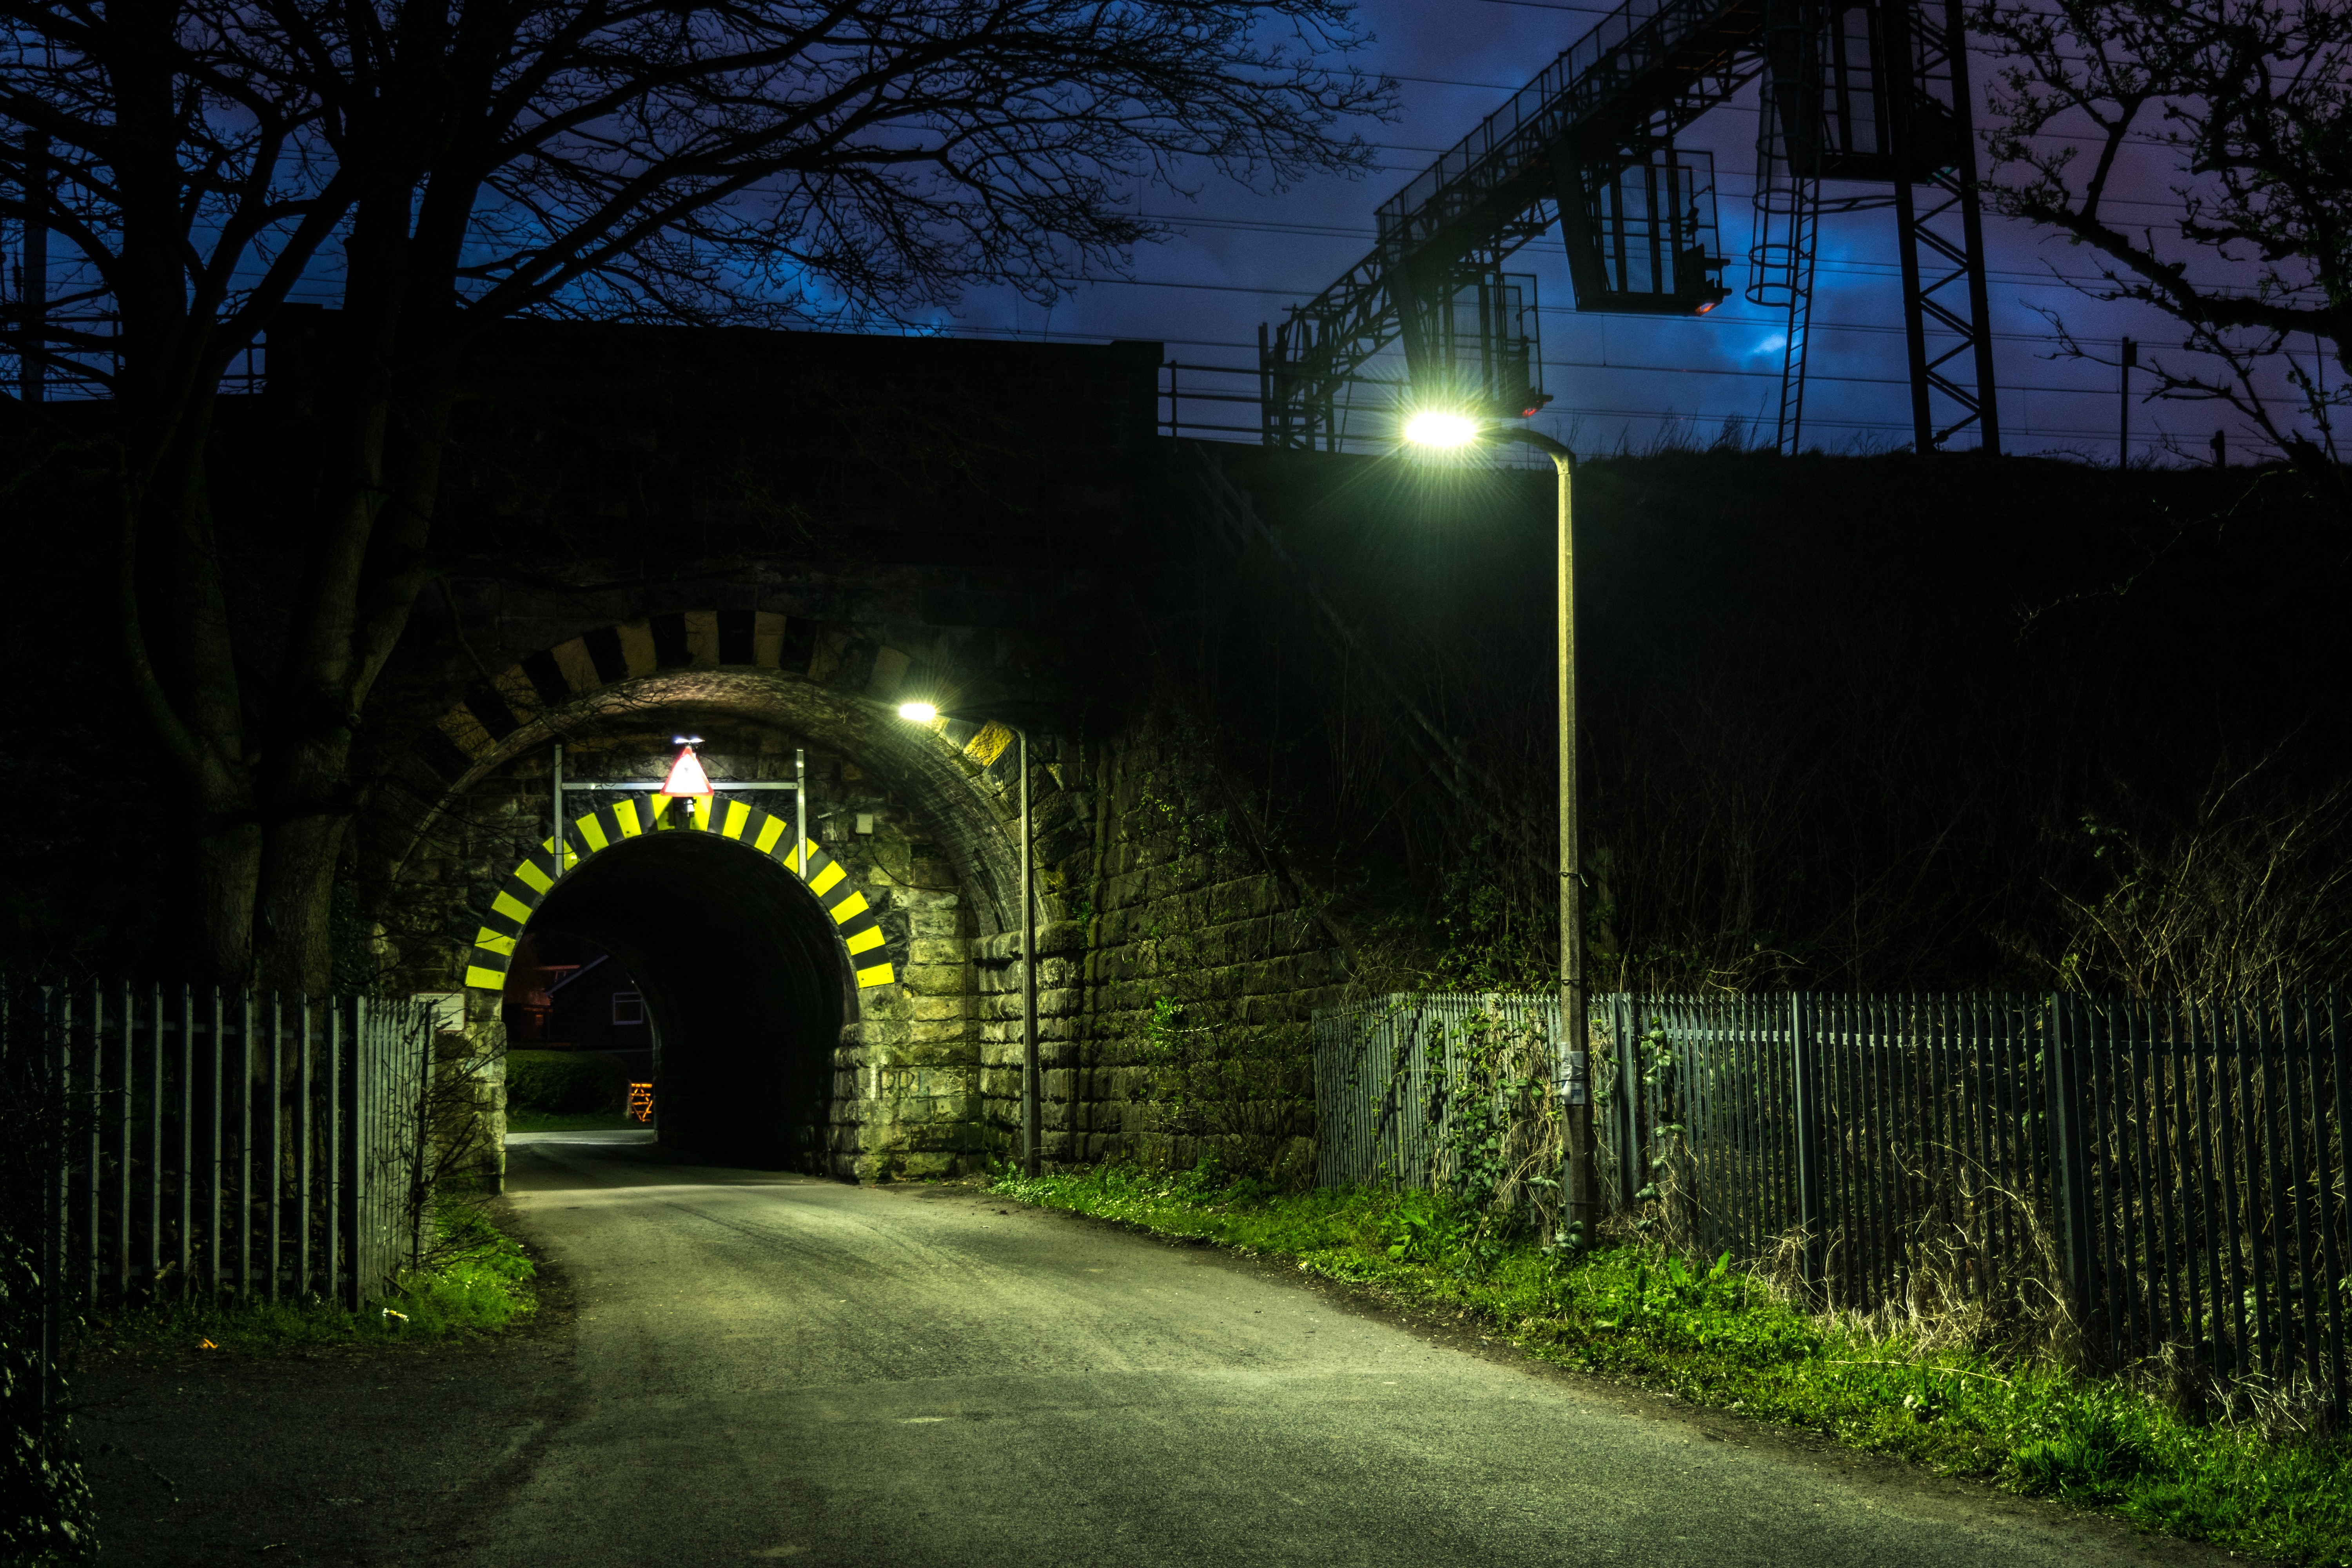
light, road, bridge, night, sunlight, tunnel, evening, green, darkness, street light, lighting, infrastructure, urban area